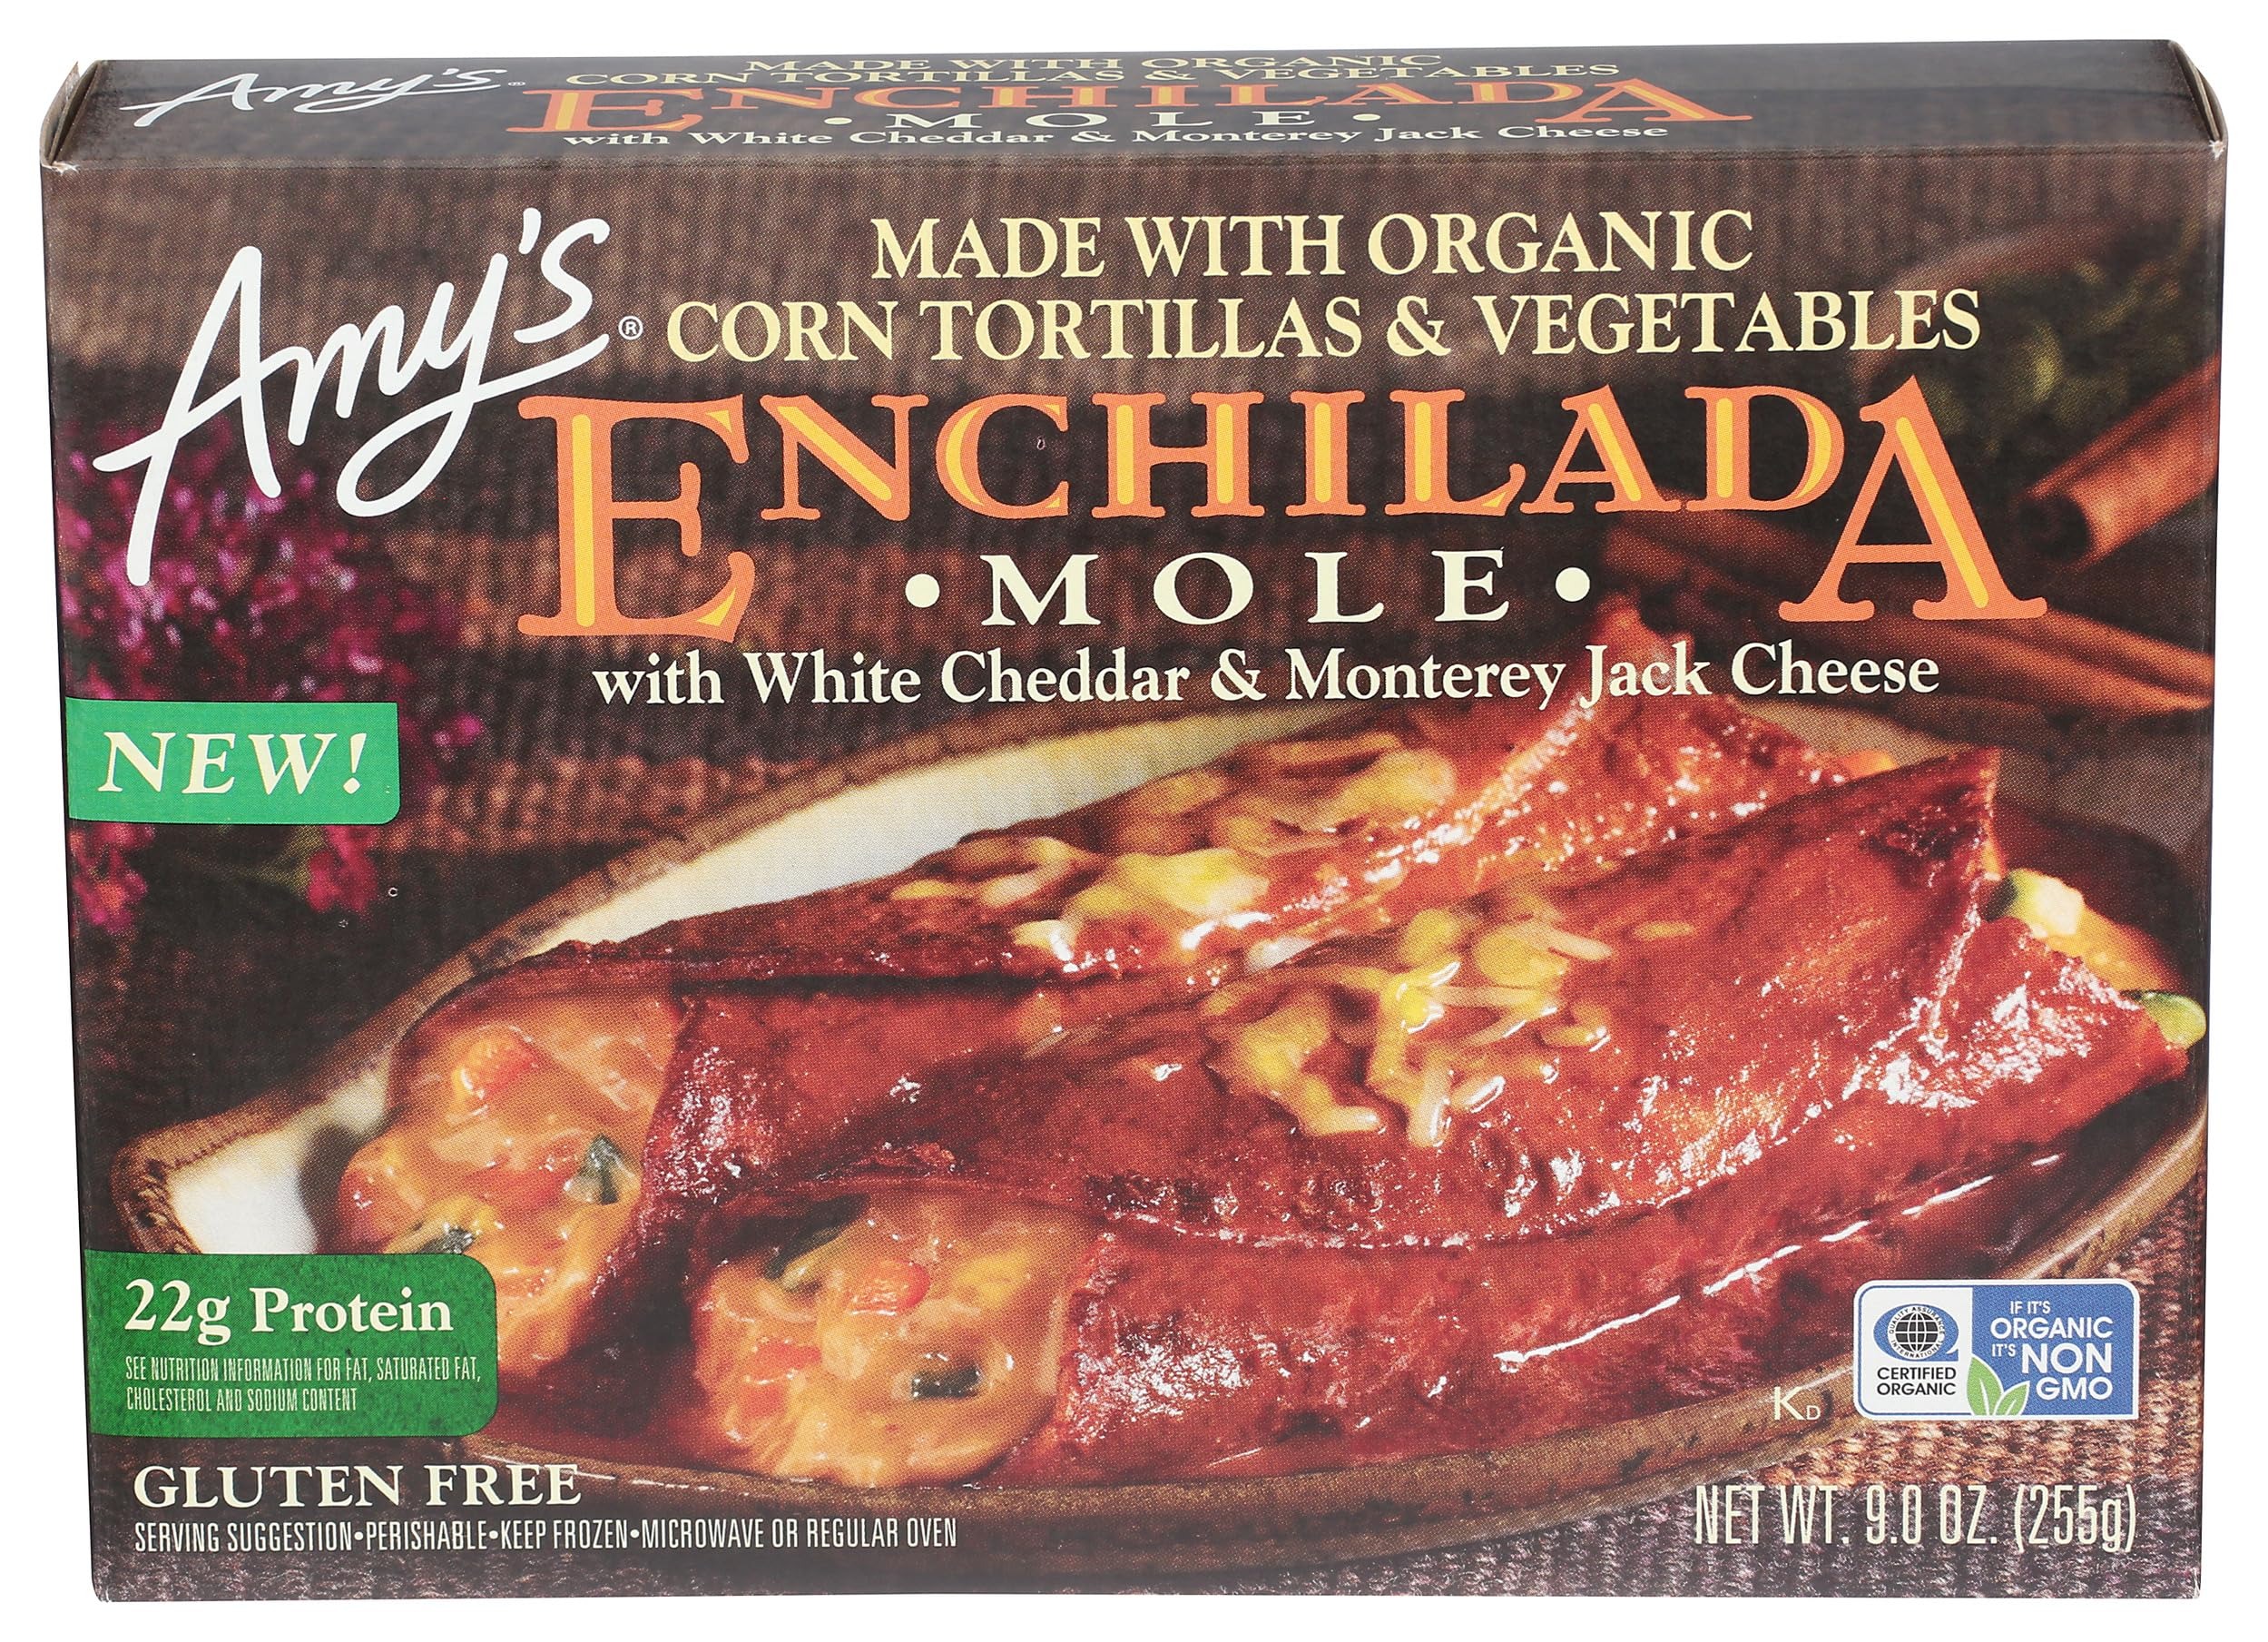
Item Name: Amy'S, Enchilada Mole, 9 Ounce
Product Description: Frozen Meals And Entrees
Value: 9.0
Unit: Ounce

Price: 6.22